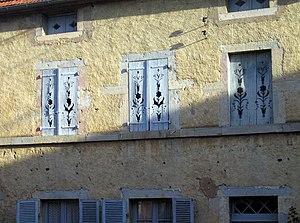
Fleurey-sur-Ouche est une commune française située dans le département de la Côte-d'Or en région Bourgogne-Franche-Comté.